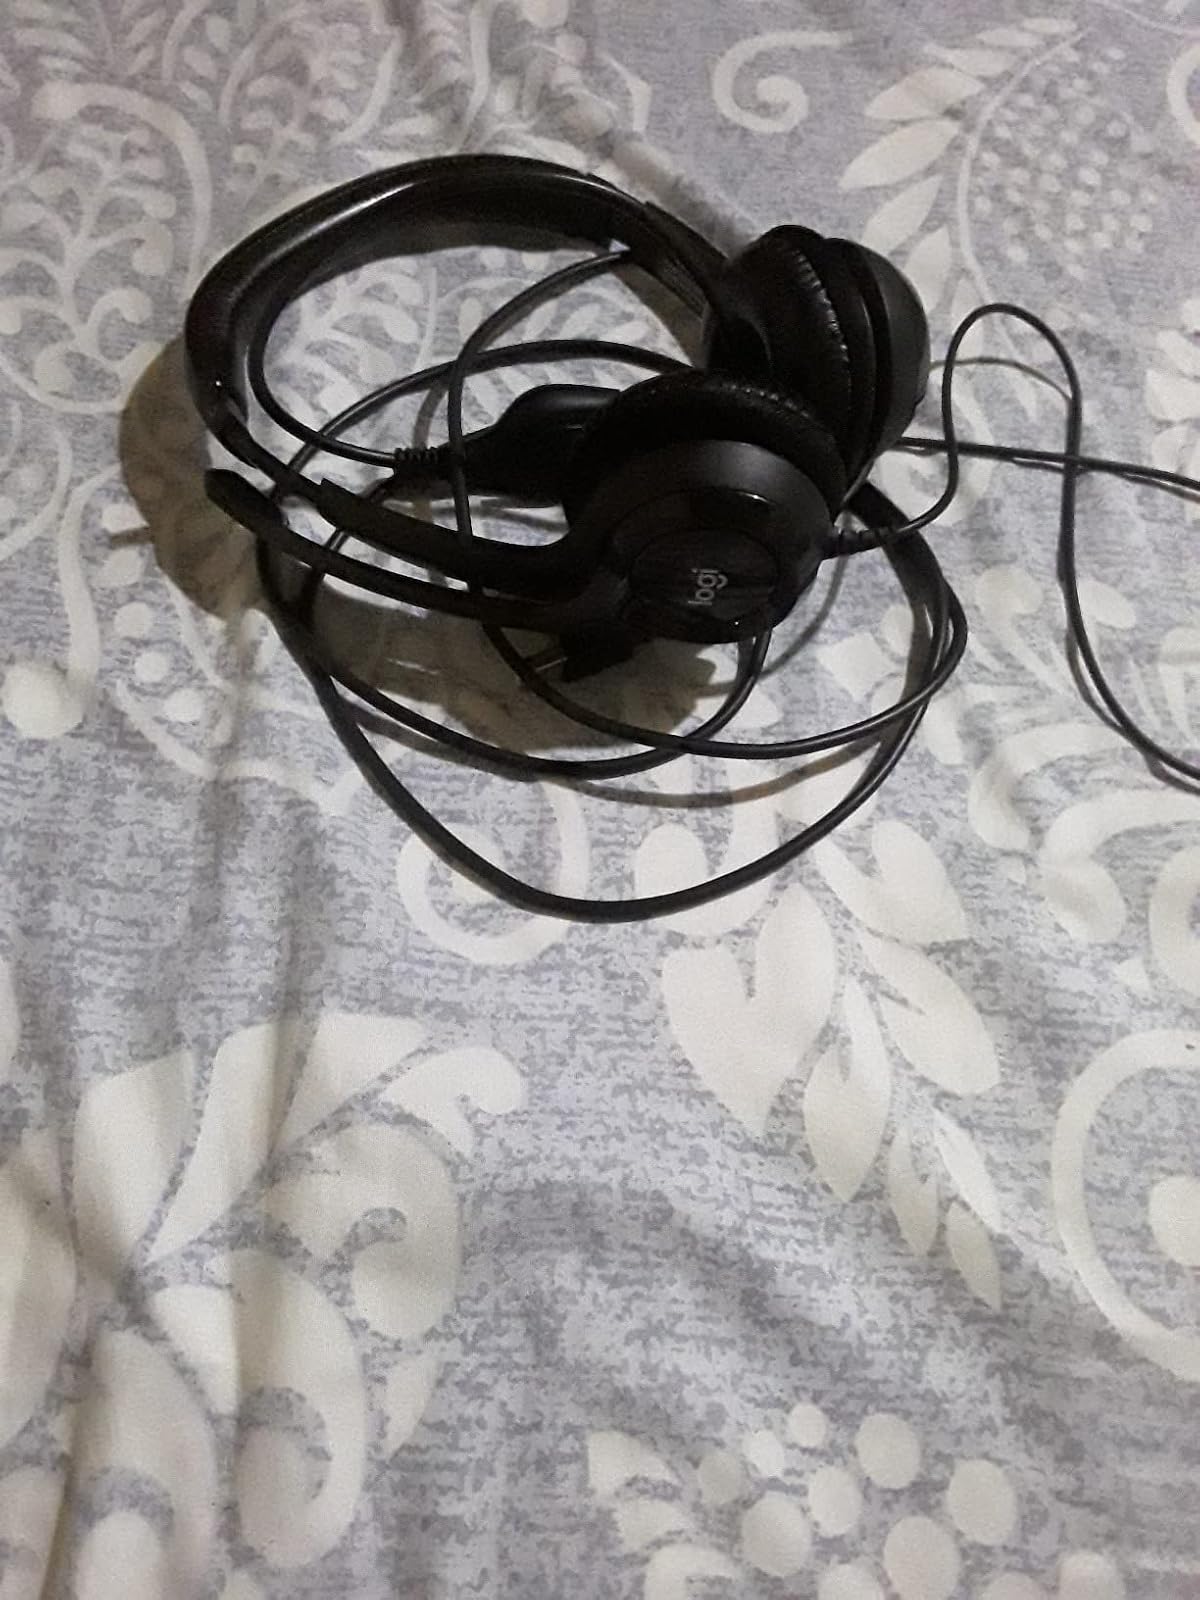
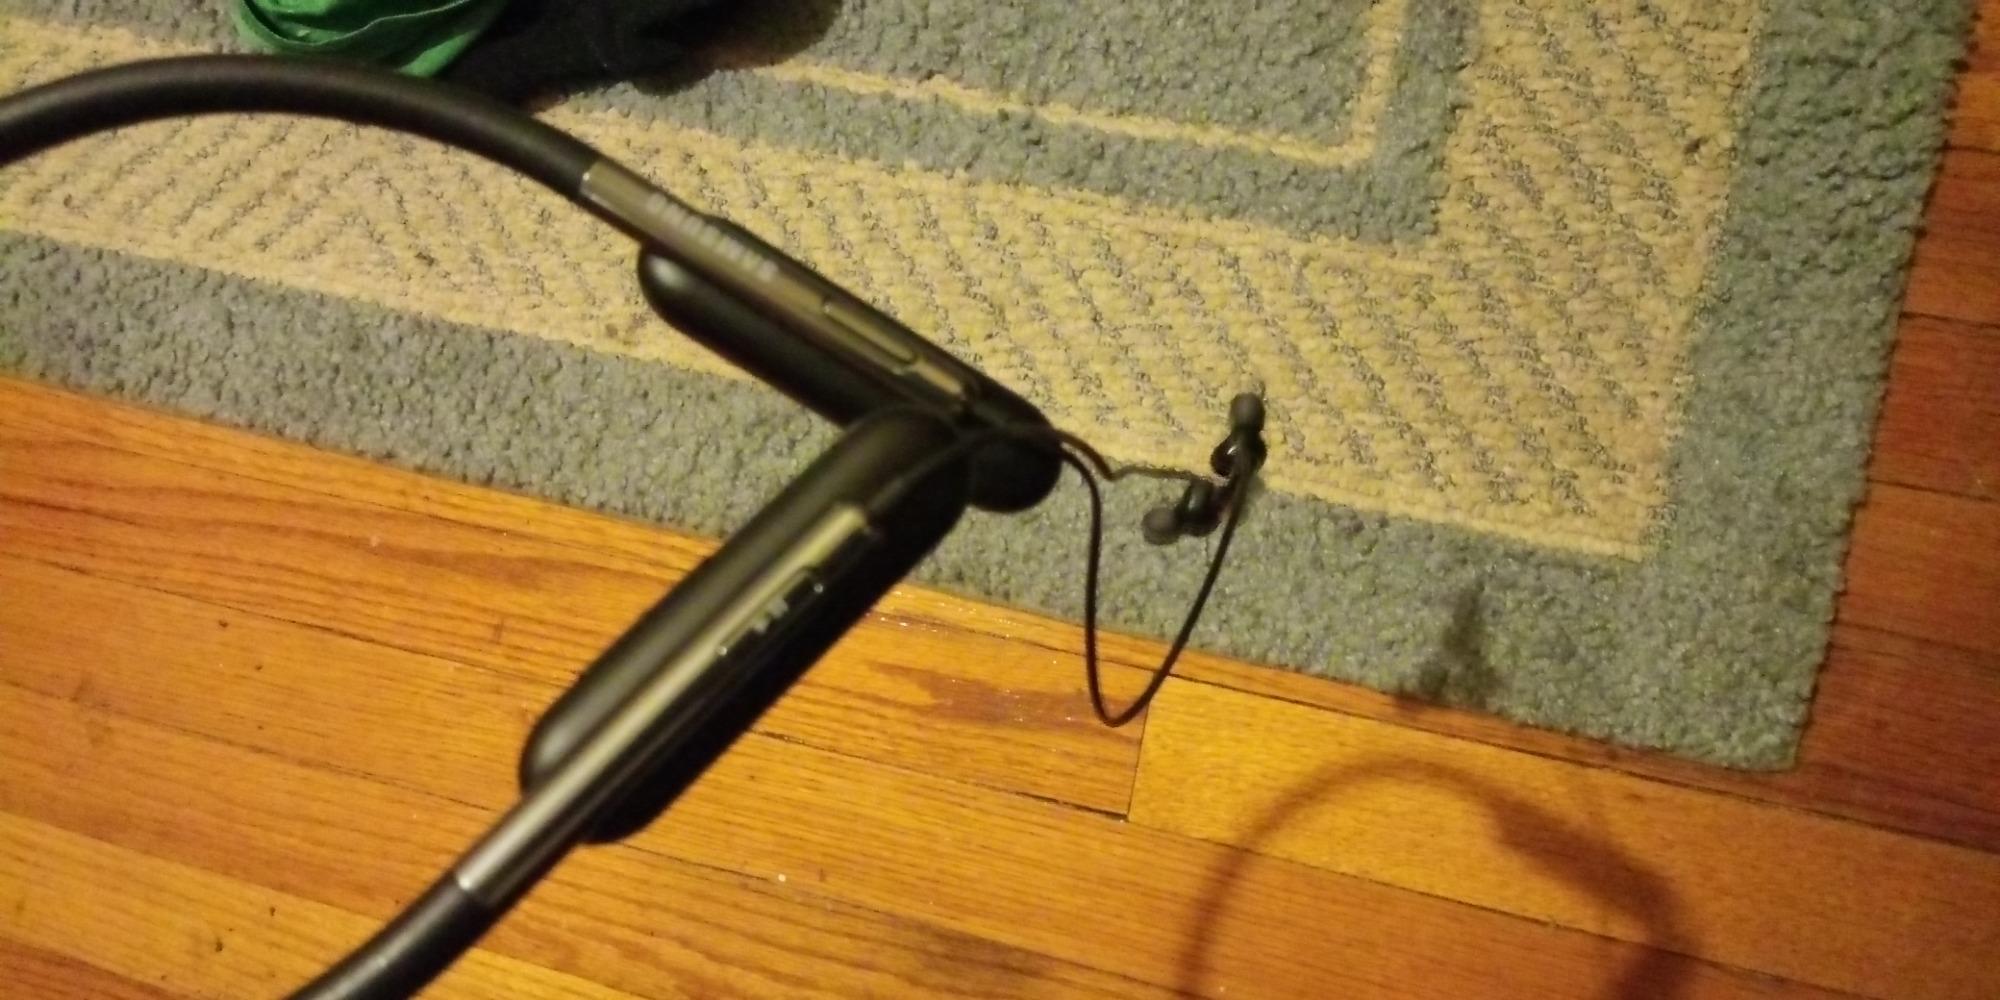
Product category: headphones
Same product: no